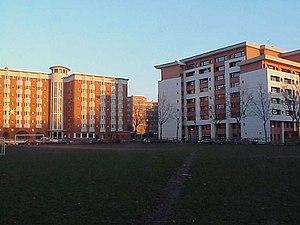
L'École nationale vétérinaire d'Alfort est un établissement public d'enseignement supérieur et de recherche, placé sous la tutelle du ministère chargé de l'Agriculture. Son site principal est situé à Maisons-Alfort dans le Val-de-Marne.